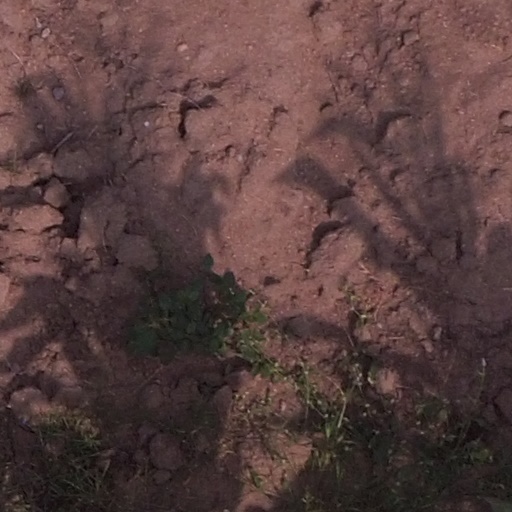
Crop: maize; corn